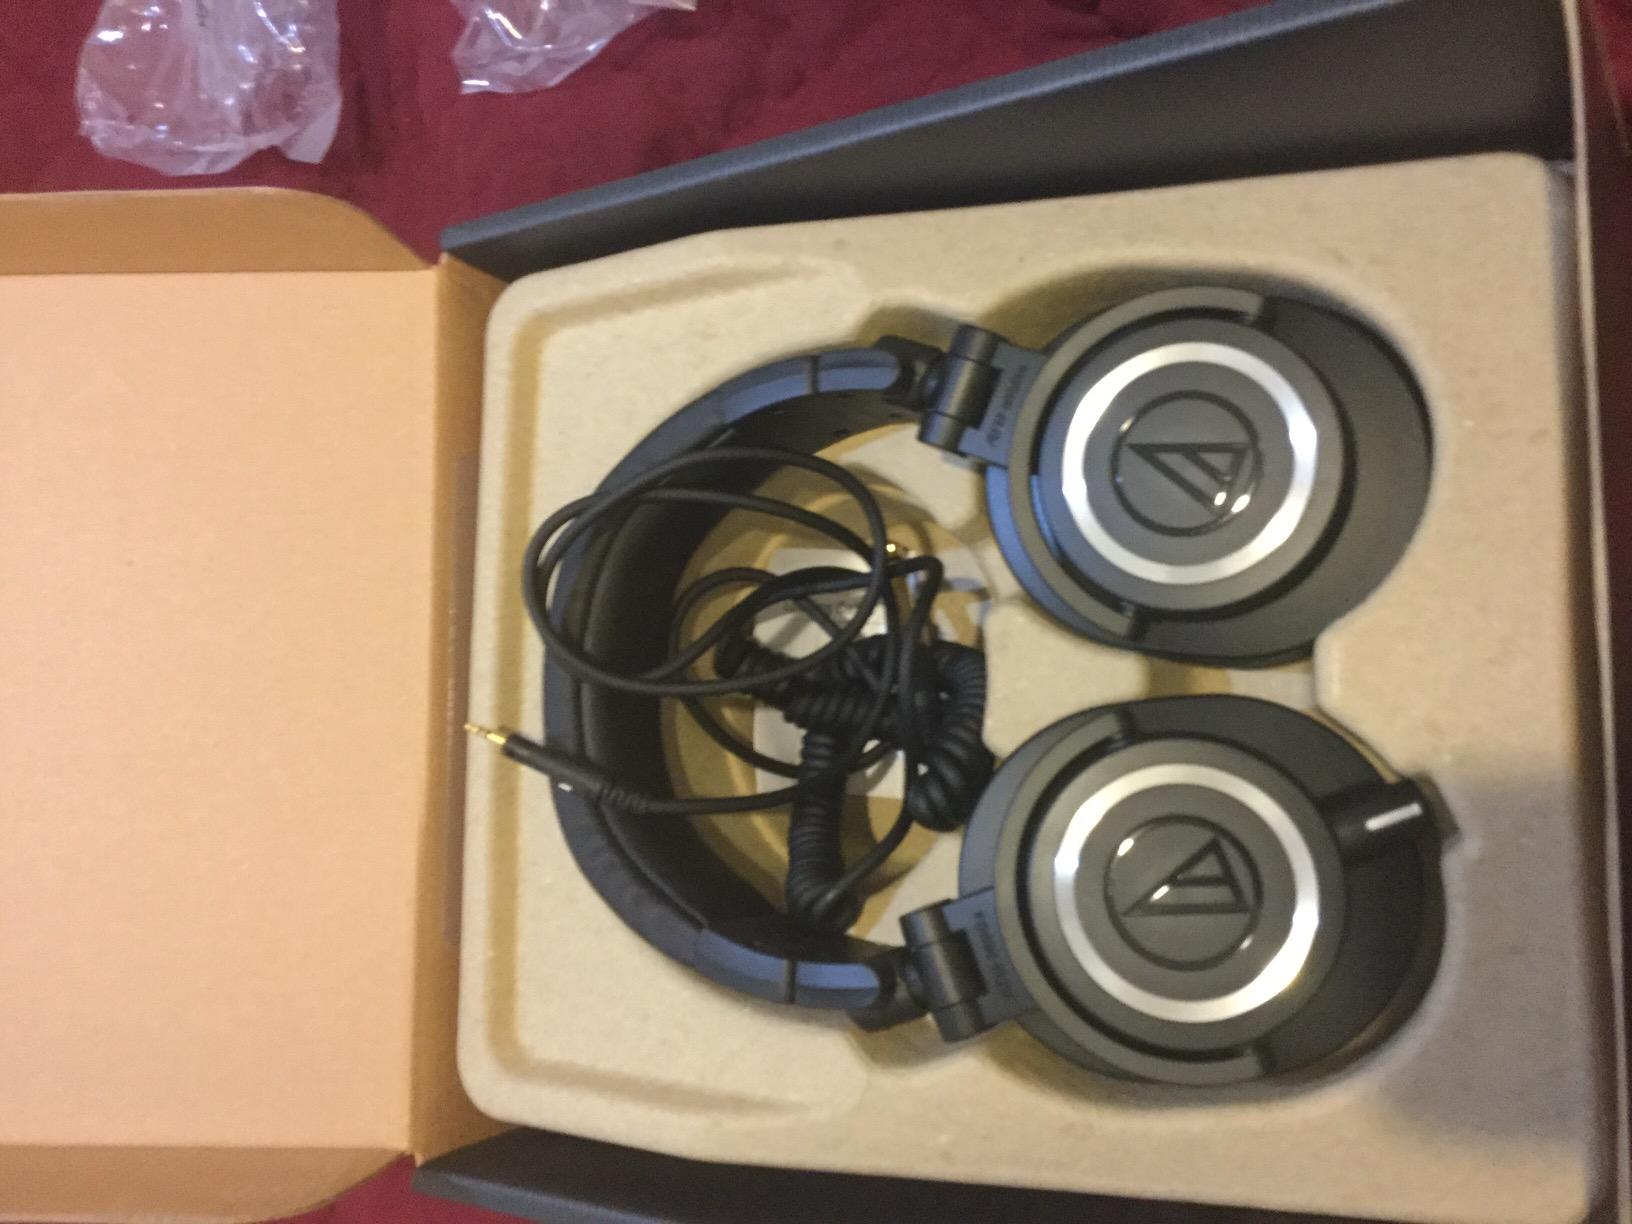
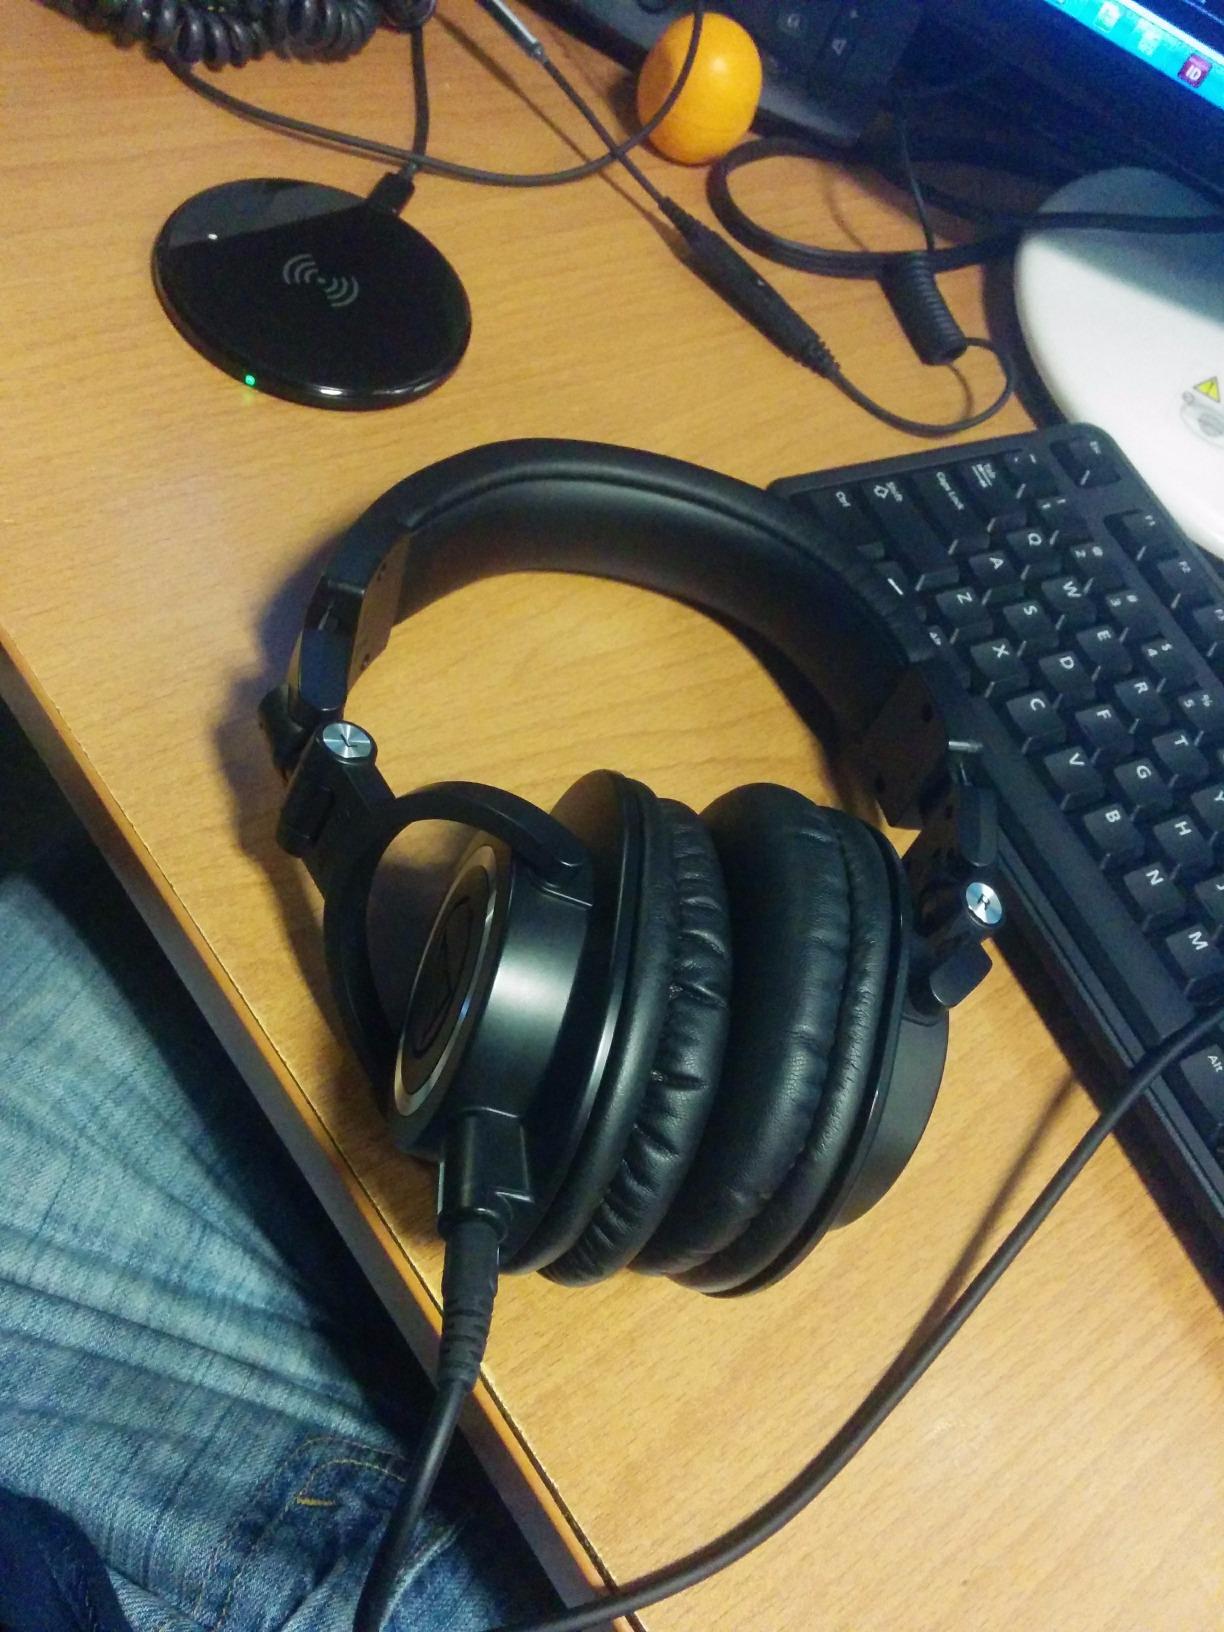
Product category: headphones
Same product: yes